Manawatāwhi / Three Kings Islands

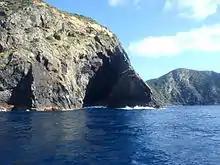
Manawatāwhi / Three Kings Islands; looking north with South East Bay to the right

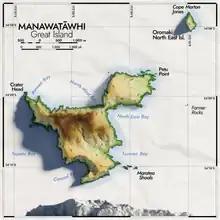
Great Island

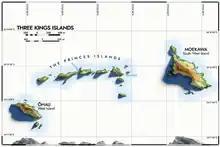
Western Islands

A smaller island about in size and reaching a height of , approximately northeast of Manawatāwhi. The island is surrounded by 70–90m high cliffs. Māori stonework and terracing can be found on the island.